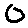
Label: 0